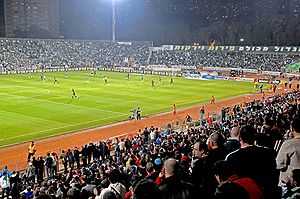
Hapoel Haifa
Hapoel Haifa FC er en israelsk fodboldklub fra byen Haifa. Klubben spiller i den bedste israelske liga, Ligat ha'Al og har hjemmebane på Kiryat Eliezer Stadion. Klubben blev grundlagt 24. april 1924, og har siden da sikret sig ét israelsk mesterskab og én pokalturnering.